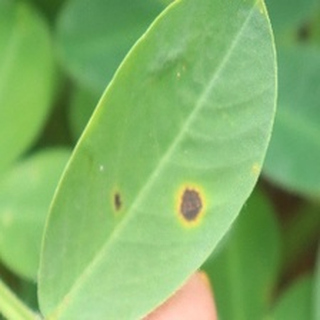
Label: groundnut_early_leaf_spot